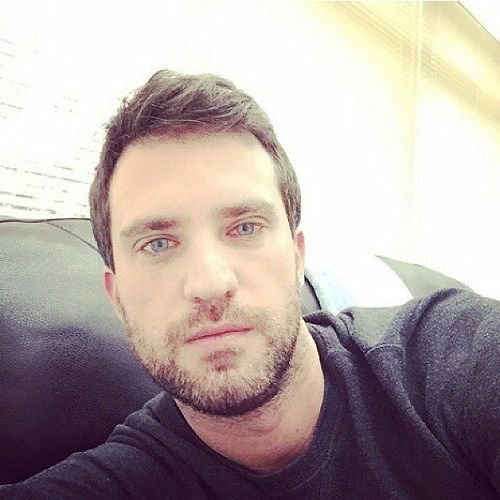
Label: Colored